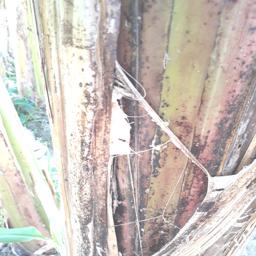
Label: PSEUDOSTEM WEEVIL